Neuropsychology

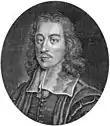
Thomas Willis

It was in the mid-17th century that another major contributor to the field of neuropsychology emerged. Thomas Willis studied at Oxford University and took a physiological approach to the brain and behavior. It was Willis who coined the words 'hemisphere' and 'lobe' when referring to the brain. He was one of the earliest to use the words 'neurology' and 'psychology'. Rejecting the idea that humans were the only beings capable of rational thought, Willis looked at specialized structures of the brain. He theorized that higher structures accounted for complex functions, whereas lower structures were responsible for functions similar to those seen in other animals, consisting mostly of reactions and automatic responses. He was particularly interested in people with manic disorders and hysteria. His research constituted some of the first times that psychiatry and neurology came together to study individuals. Through his in-depth study of the brain and behavior, Willis concluded that automated responses such as breathing, heartbeats, and other various motor activities were carried out within the lower region of the brain. Although much of his work has been made obsolete, his ideas presented the brain as more complex than previously imagined, and led the way for future pioneers to understand and build upon his theories, especially when it came to looking at disorders and dysfunctions in the brain.